Lure of the Islands

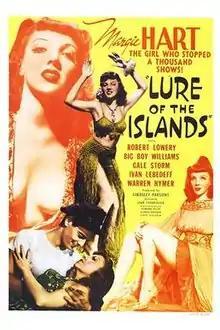
Theatrical release poster

Lure of the Islands is a 1942 American adventure film directed by Jean Yarbrough and written by Edmond Kelso, George Bricker and Scott Littleton. The film stars Margie Hart, Robert Lowery, Guinn "Big Boy" Williams, Gale Storm, Ivan Lebedeff and Warren Hymer. The film was released on July 3, 1942, by Monogram Pictures.